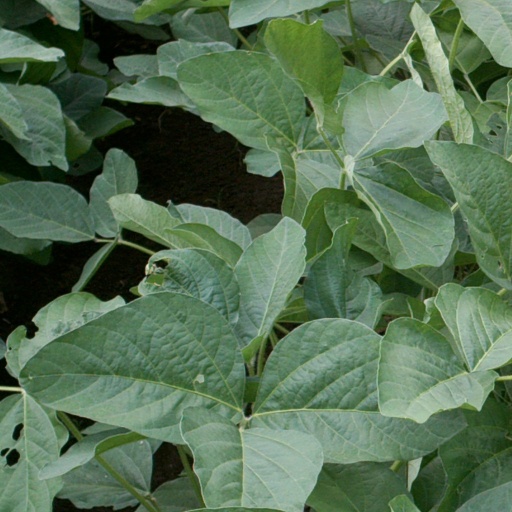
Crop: soybean